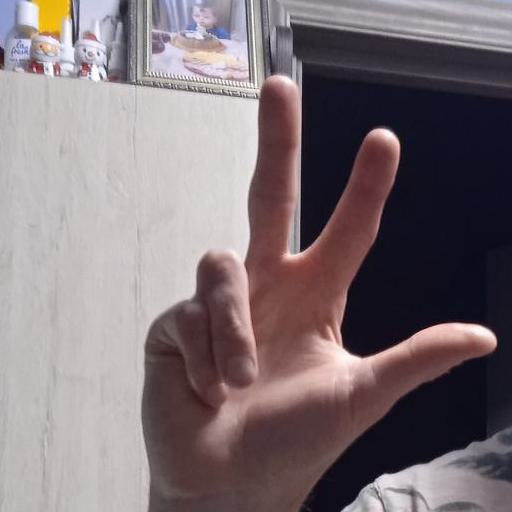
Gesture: three2